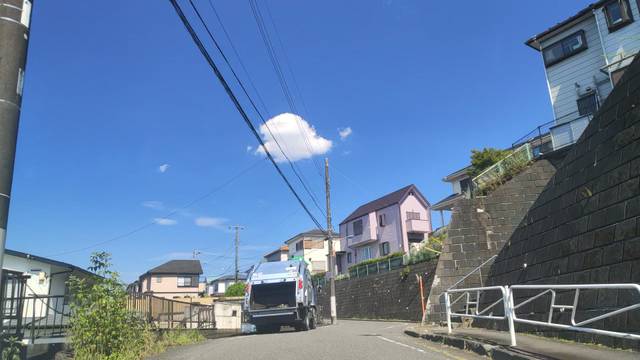
Region: Japan
Coordinates: 35.649, 139.305